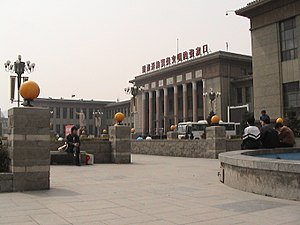
Zhangjiakou
Parti fra Zhangjiakou
Zhangjiakou er by på præfekturniveau i provinsen Hebei i Folkerepublikken Kina. Befolkningen er på 4,3 millioner mennesker, og det har et areal på 36,947 km².